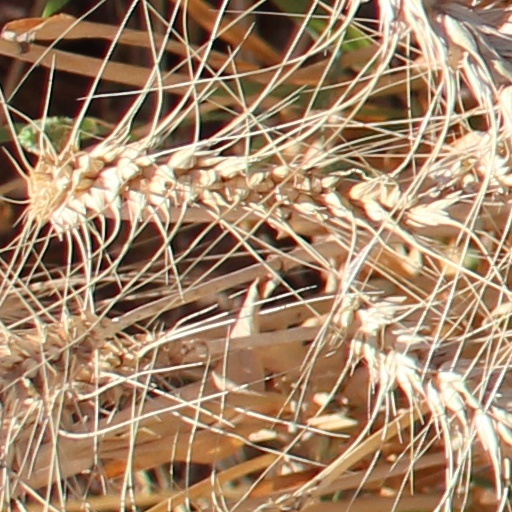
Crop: wheat